Simcha Rotem

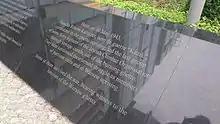
A tribute to Simcha Rotem, Monument to Evacuation of the Warsaw Ghetto Fighters in Warsaw

As a ŻOB member, Kazik took part in the Warsaw Ghetto Uprising. He became the head courier, reporting directly to the ŻOB commander on the Gentile side, Yitzhak Zuckerman. The ŻOB commander in general was Mordechai Anielewicz. When it became apparent that the Germans would prevail, he was sent via a secret passageway to the Gentile side of Warsaw where he met with Zuckerman to arrange an escape for the fighters. However, the passageway was discovered by the Nazis. Unable to return, he and Zuckerman were trapped on the Gentile side while the fighting raged and the ghetto burned. Desperate to reach his comrades, Rotem made several attempts to enter the ghetto through the sewers before finally succeeding. There he encountered Zivia Lubetkin, one of the last surviving leaders of the ghetto uprising, and he led her with her team of approximately 80 fighters through the sewers to the Gentile side and then to the forests outside of the city. Throughout the rest of the war he continued his underground activities with the resistance, in particular helping to care for the several thousand Jews who still remained in hiding in Warsaw. In August 1944, he took part in the Polish Warsaw Uprising. In July 1945, Simcha Rotem visited the ruins above the Warsaw Miła 18 Command bunker with other survivors of the Jewish Underground.